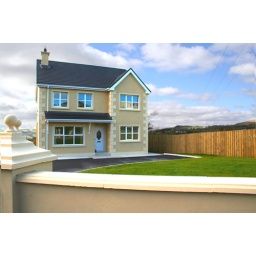
Exterior View, Rose Holiday home, Located in Letterkenny, Co.Donegal, Ireland. 4 bedroom house with Garden and Sleeps 8 people